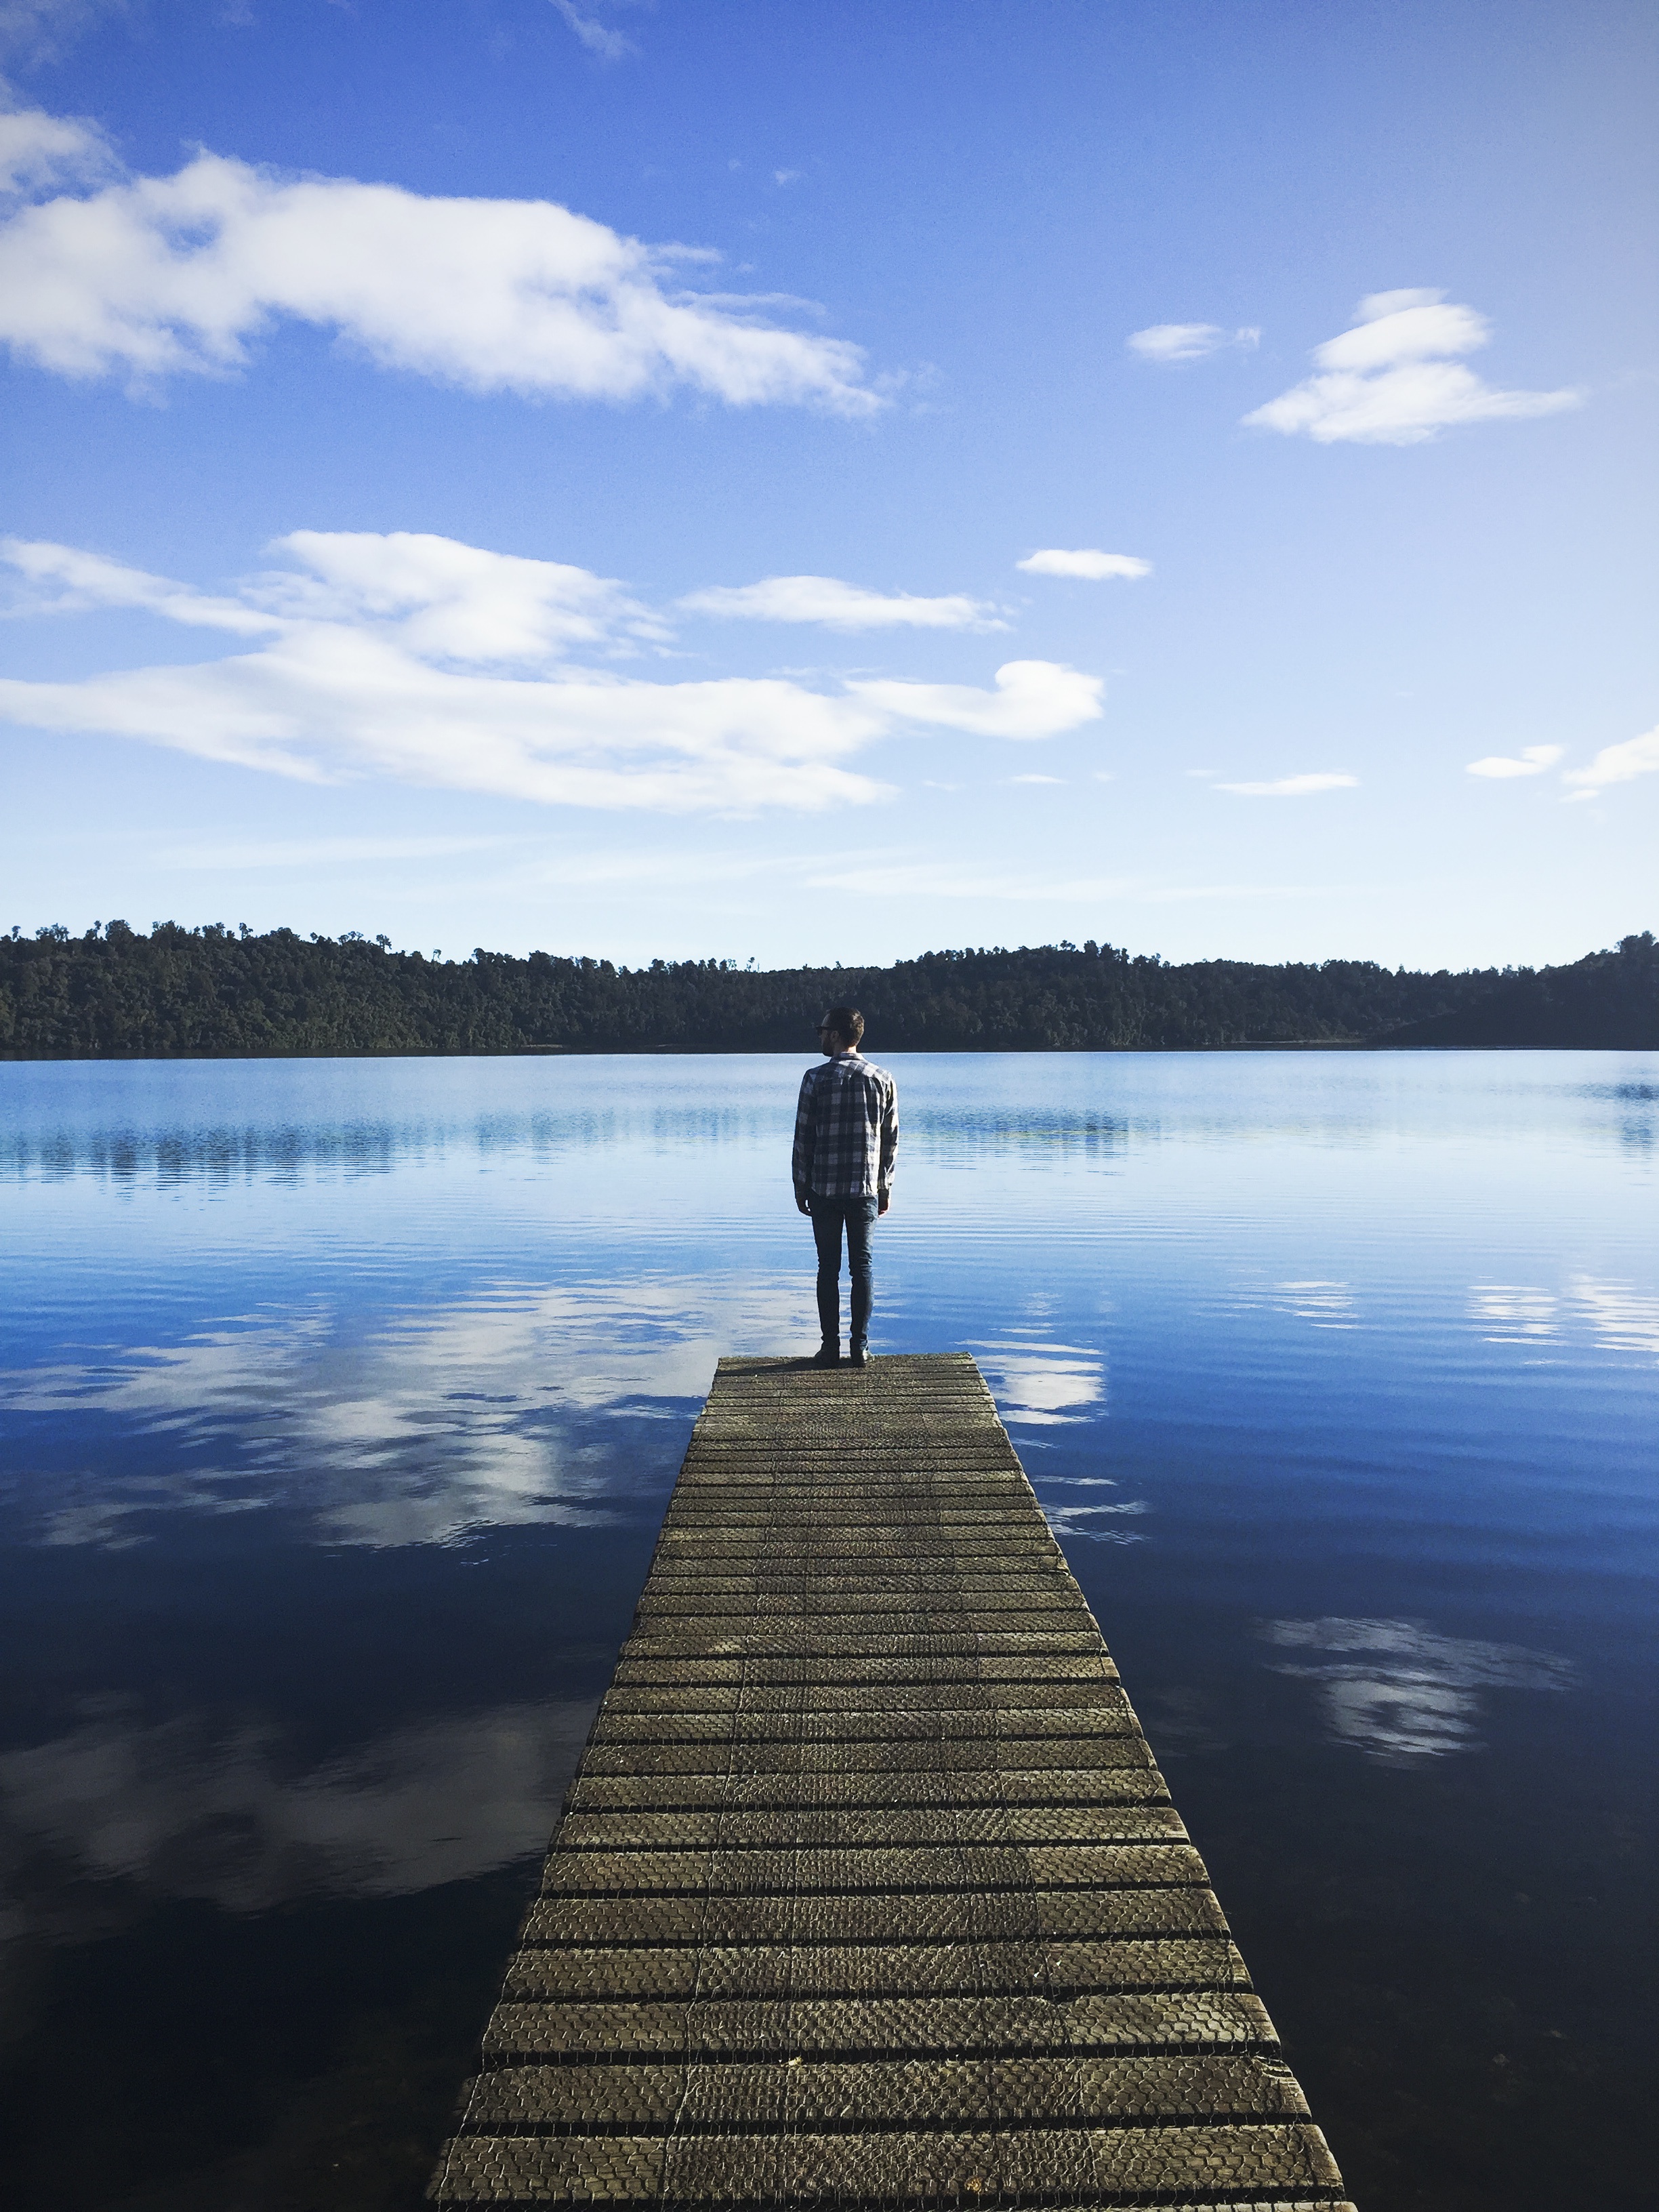
sea, coast, water, nature, ocean, horizon, person, cloud, sky, sunlight, morning, shore, lake, pier, looking, vacation, dusk, reflection, solo, blue, reservoir, jetty, body of water, clouds, loch